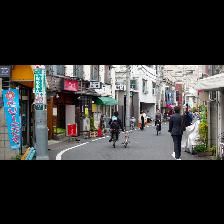
Label: Human